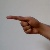
The image shows a hand gesture representing the letter 'G' in Indian Sign Language.